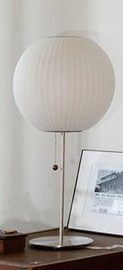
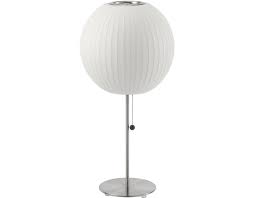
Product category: misc
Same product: yes